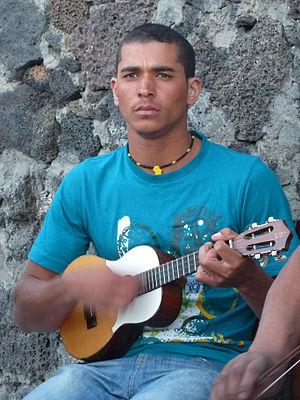
Chã das Caldeiras (île de Fogo, Cap-Vert)